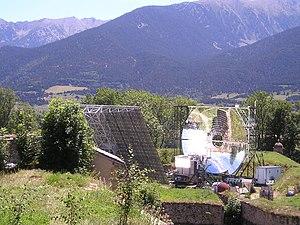
Félix Trombe est un chimiste, physicien et spéléologue français. Il est l'un des pionniers de l'énergie solaire en France.
Mont-Louis est une commune française située dans le département des Pyrénées-Orientales, en région Occitanie. Elle est inscrite depuis 2008 au patrimoine mondial de l'UNESCO, avec onze autres fortifications de Vauban.